Allied Forces Baltic Approaches

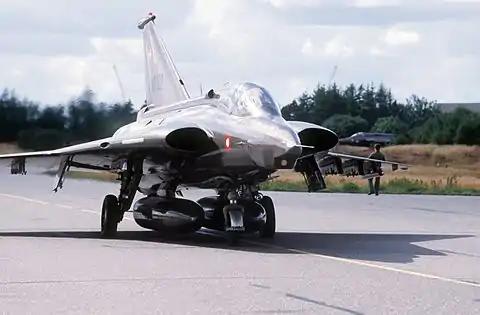
An RF-35 Draken taxiing into takeoff position during Exercise OKSBOEL '86 at Karup Air Base.

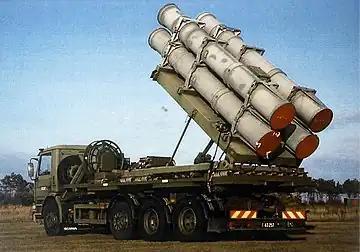
Danish mobile Harpoon anti-ship missile launcher

Allied Naval Forces Baltic Approaches (NAVBALTAP) was located until 1976 in Kiel-Holtenau, and thereafter at Karup. Its commander was a Danish or German vice admiral and had the following deputy commanders: